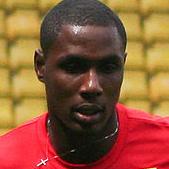
Age: 24